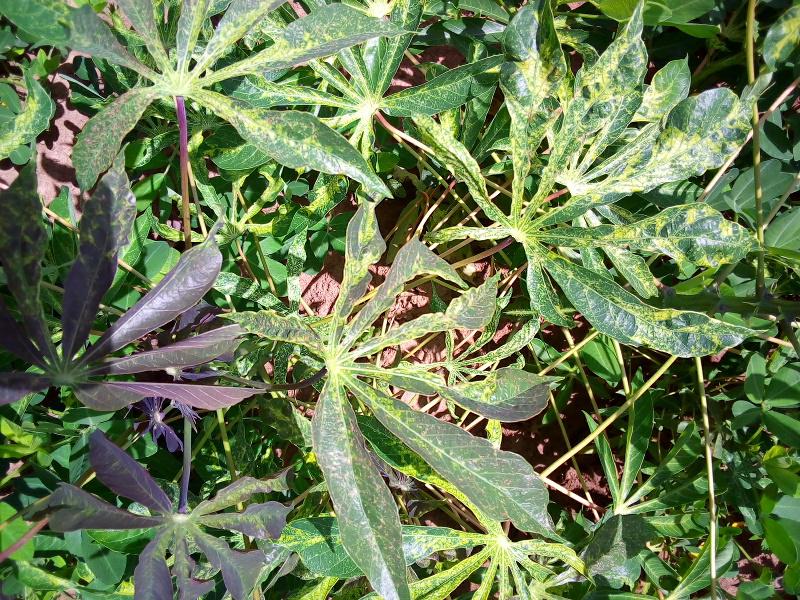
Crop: cassava
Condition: mosaic_disease